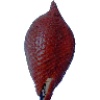
Label: Salak 1